Mystical or religious experience

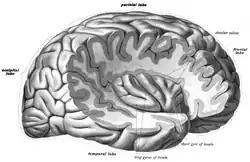
The insula of the right side, exposed by removing the opercula

A common quality in mystical experiences is ineffability, a strong feeling of certainty which cannot be expressed in words. This ineffability has been threatened with scepticism. According to Arthur Schopenhauer the inner experience of mysticism is philosophically unconvincing. In "The Emotion Machine", Marvin Minsky argues that mystical experiences only "seem" profound and persuasive because the mind's critical faculties are relatively inactive during them.